Sabine Haudepin

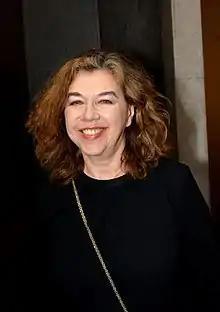
Haudepin in 2018

Sabine Haudepin (born 19 October 1955) is a French actress. She has appeared in more than 50 films since 1962. She was born in Montreuil, Seine-Saint-Denis, France.